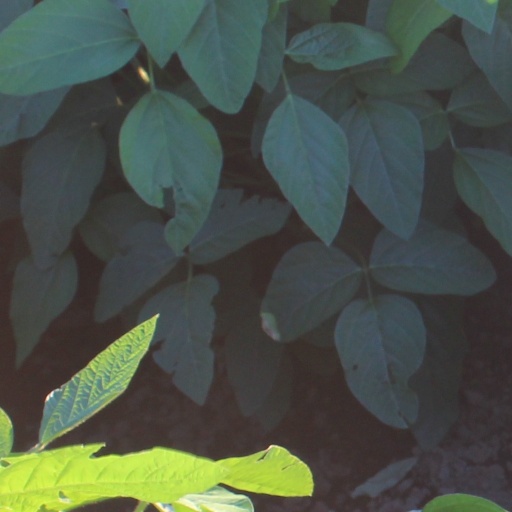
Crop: soybean